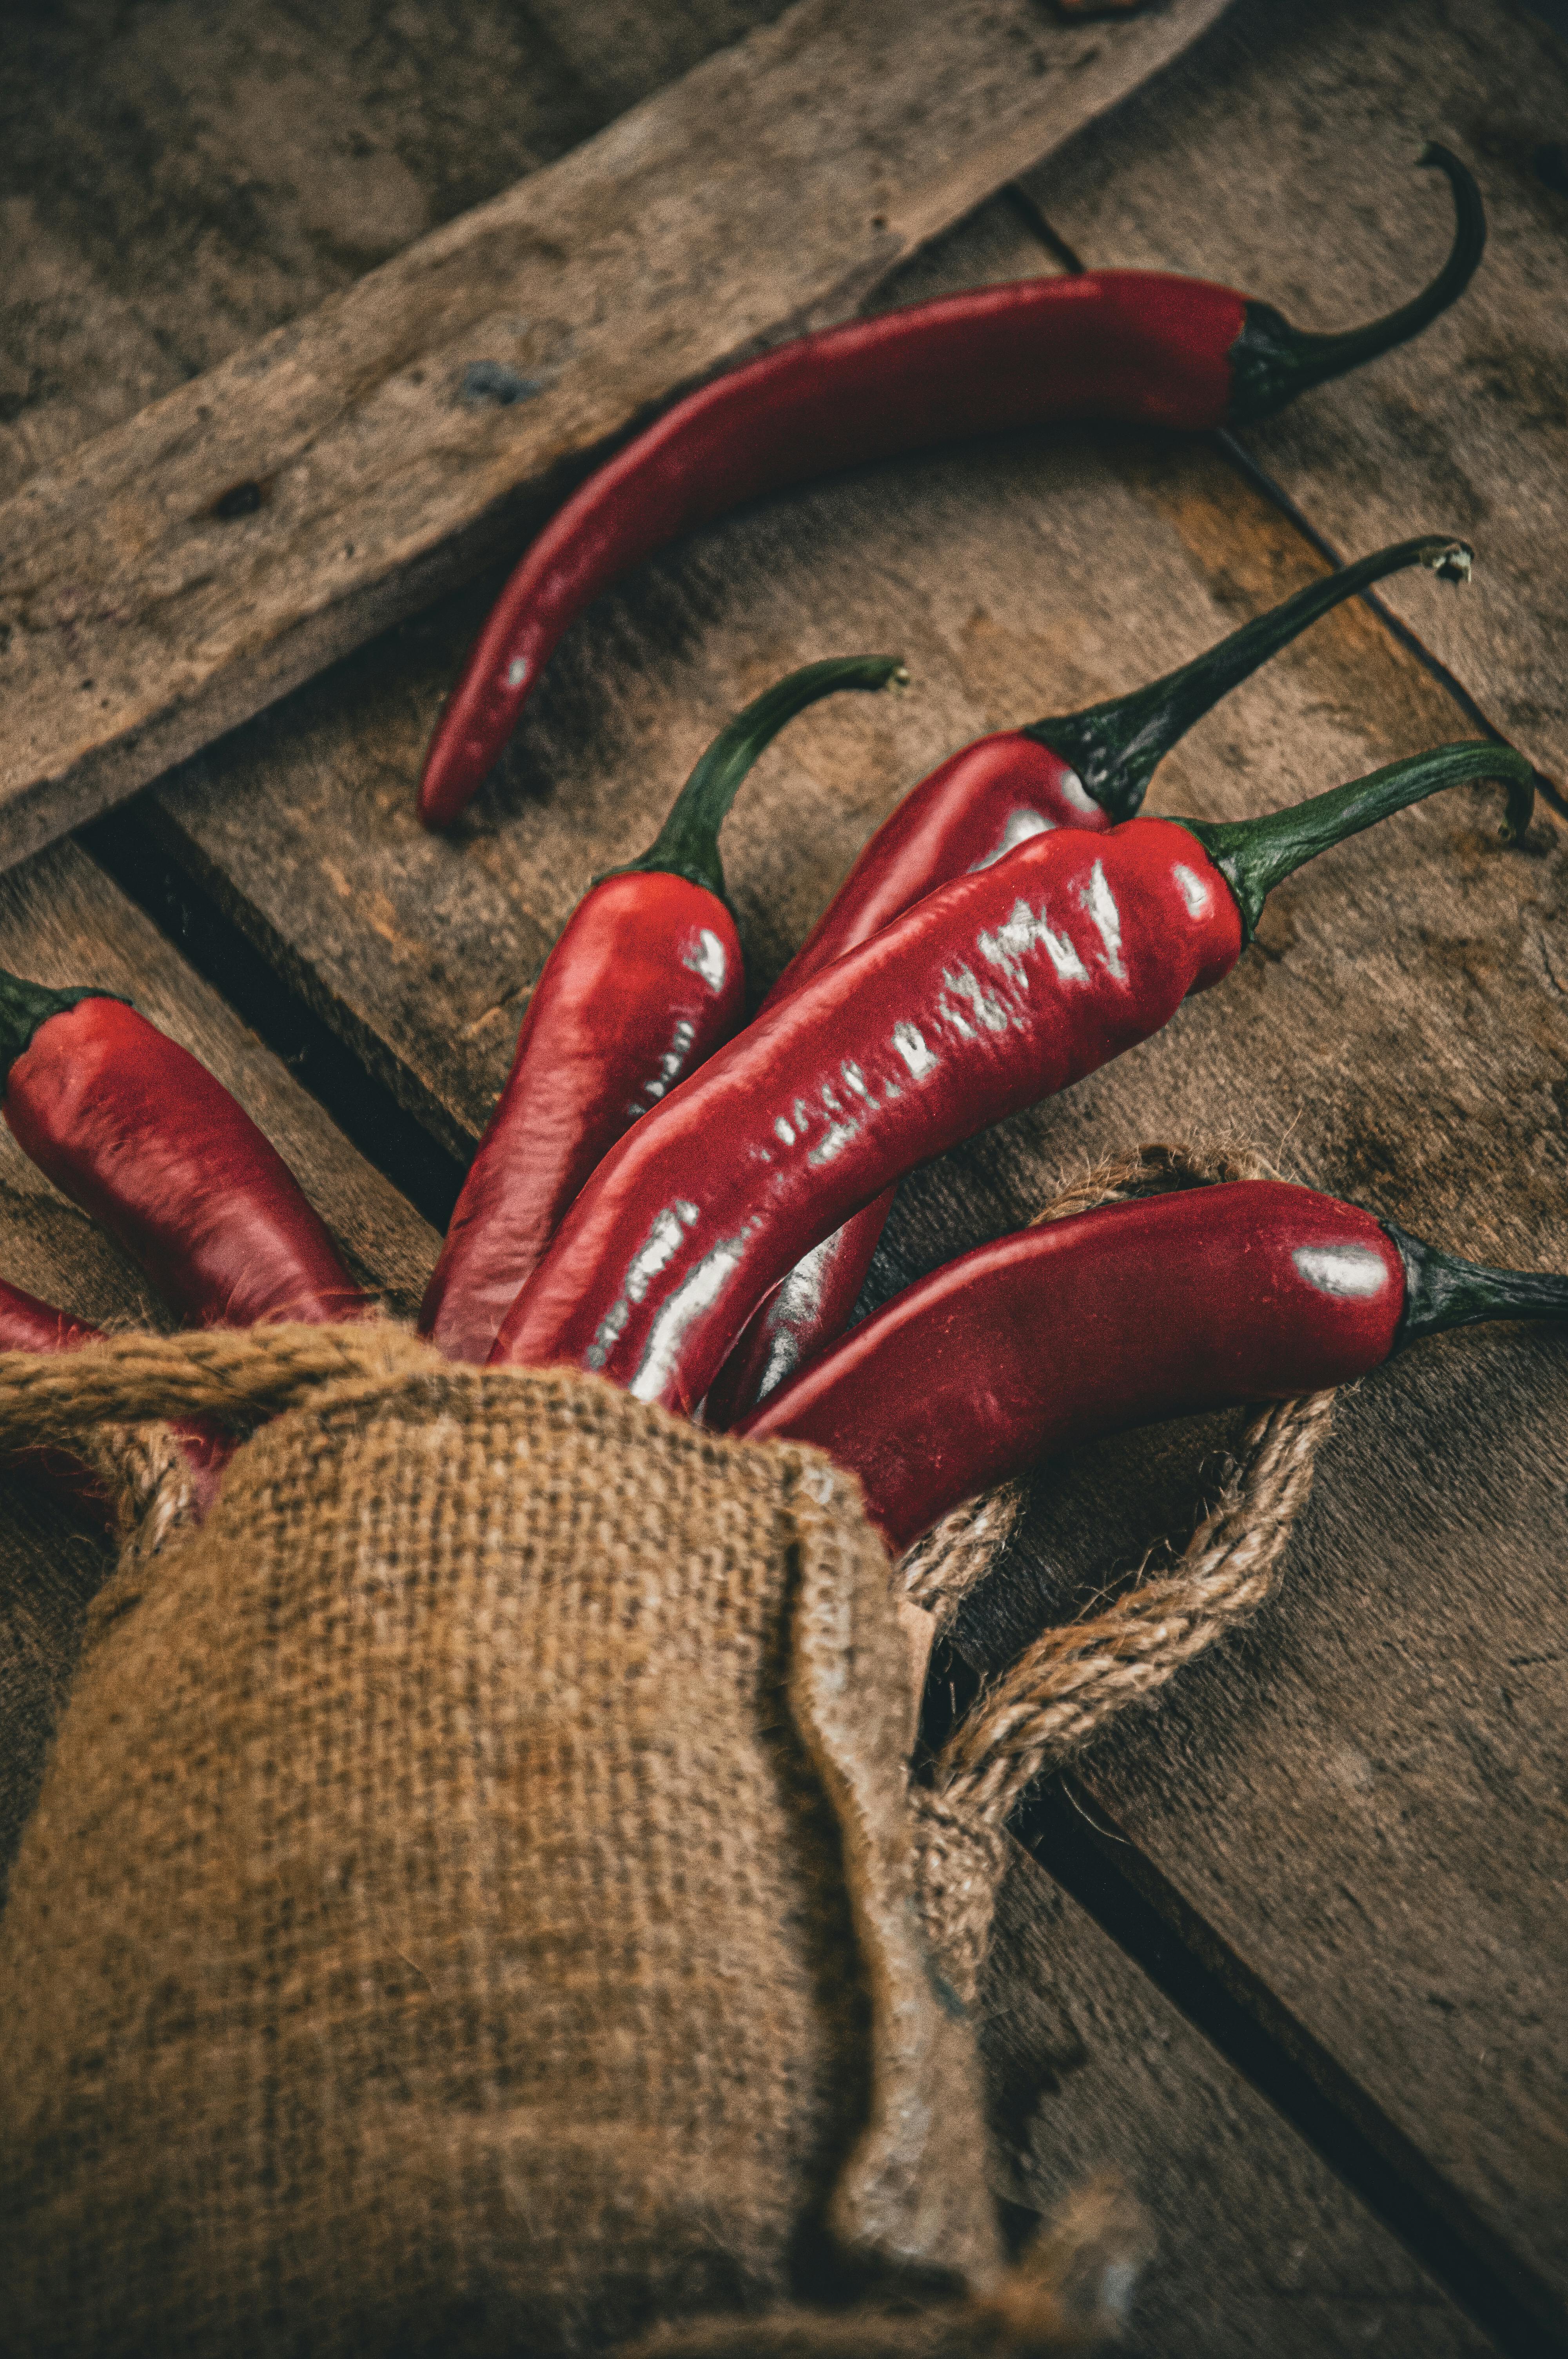
pepper, wood, spice, carmine, fashion accessory, nail, magenta, electric blue, human leg, leather, wire, still life photography, flesh, high heels, macro photography, chili pepper, cable, cayenne pepper, foot, thread, nightshade family, darkness, sandal